Cloudy Sunday

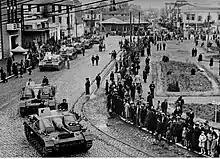
German tanks in Thessaloniki in April 1944. Tsitsanis considered that "Cloudy Sunday" responded to the experience of German occupation.

"Cloudy Sunday" is a 1943 or 1944 song composed and originally performed by the Greek songwriter Vassilis Tsitsanis (1915–84). It is one of the most celebrated compositions in the popular genre of Rebetiko. It has been described as "a sort of unofficial national anthem".